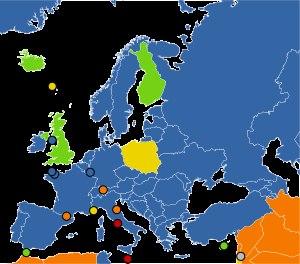
L'article 2 de la Convention européenne des droits de l'homme intitulé « droit à la vie », est le premier droit substantiel proclamé dans la convention et l'un des essentiels car considéré comme « le droit humain le plus fondamental de tous » ou comme le « droit suprême de l'être humain » mais surtout comme « la condition d'exercice de tous les autres ».
L'avortement est l'« interruption, volontaire ou non, d’une grossesse avant terme ».
L'avortement est autorisé par la loi en Russie et pris en charge sur fonds publics :